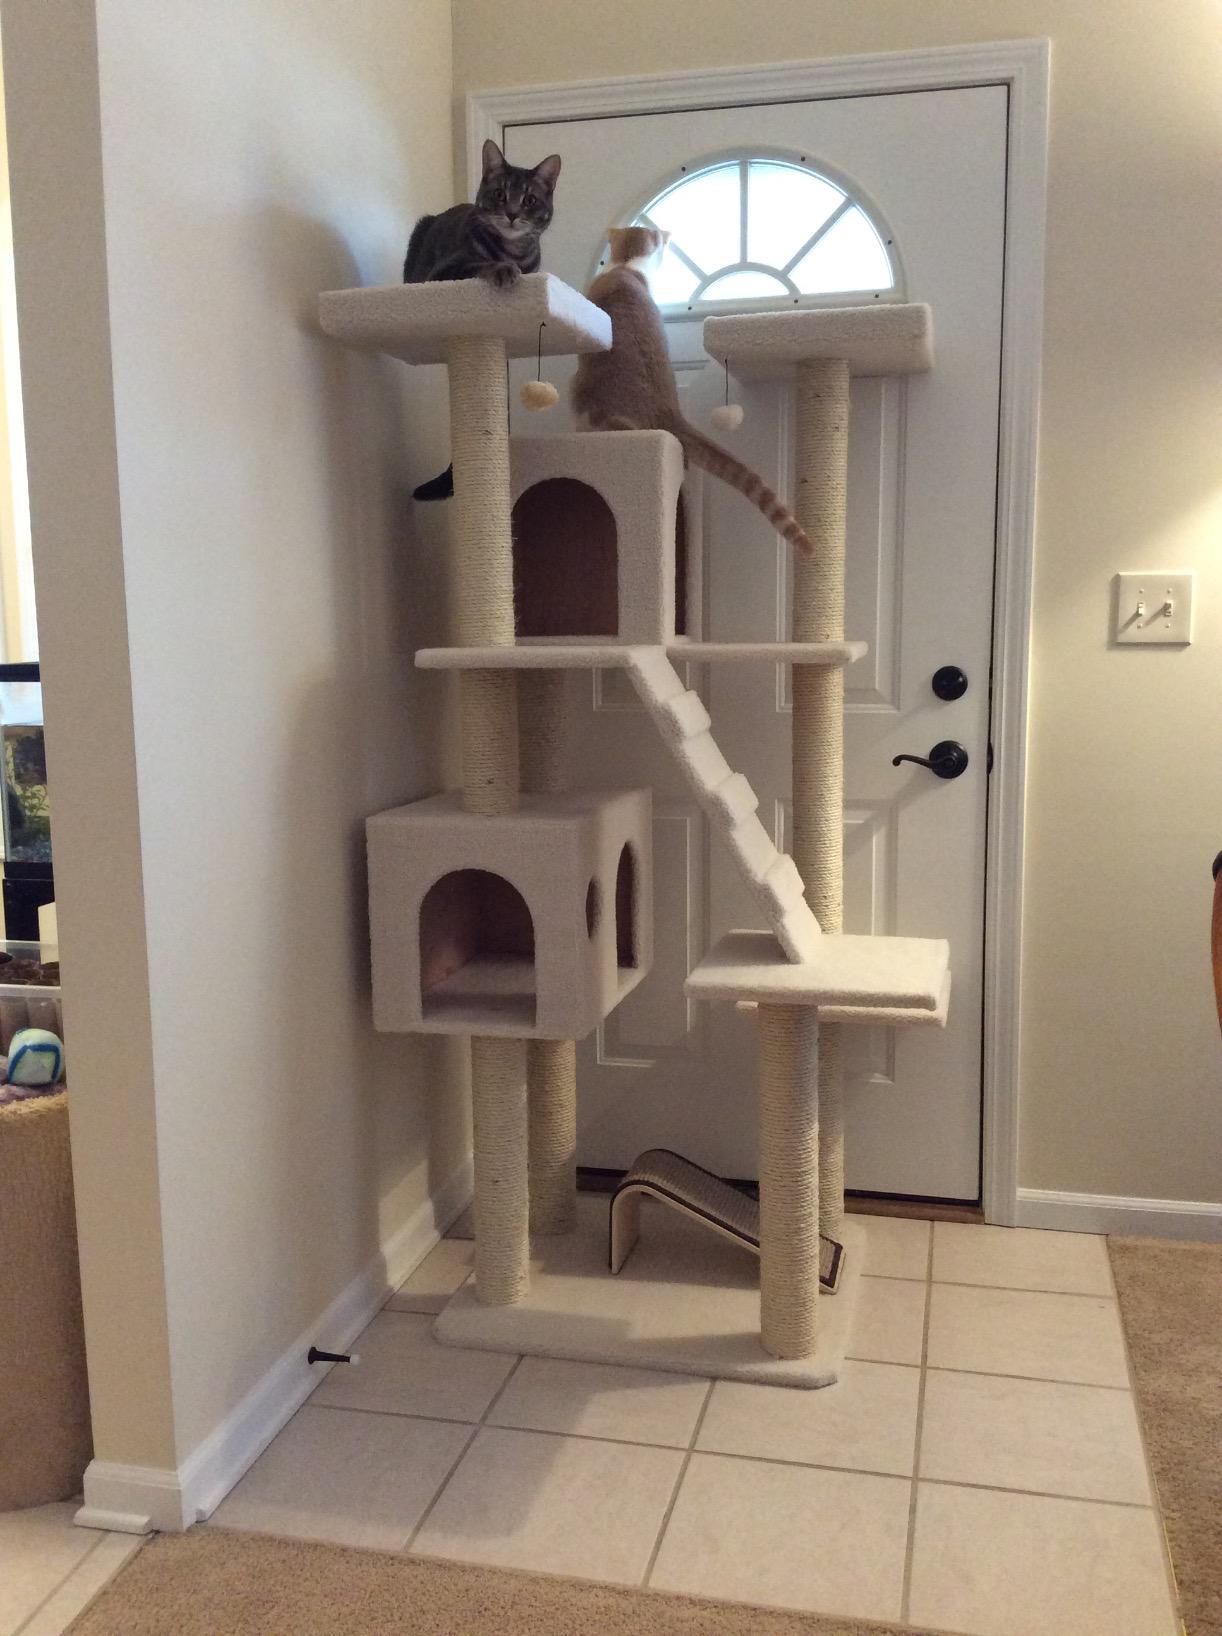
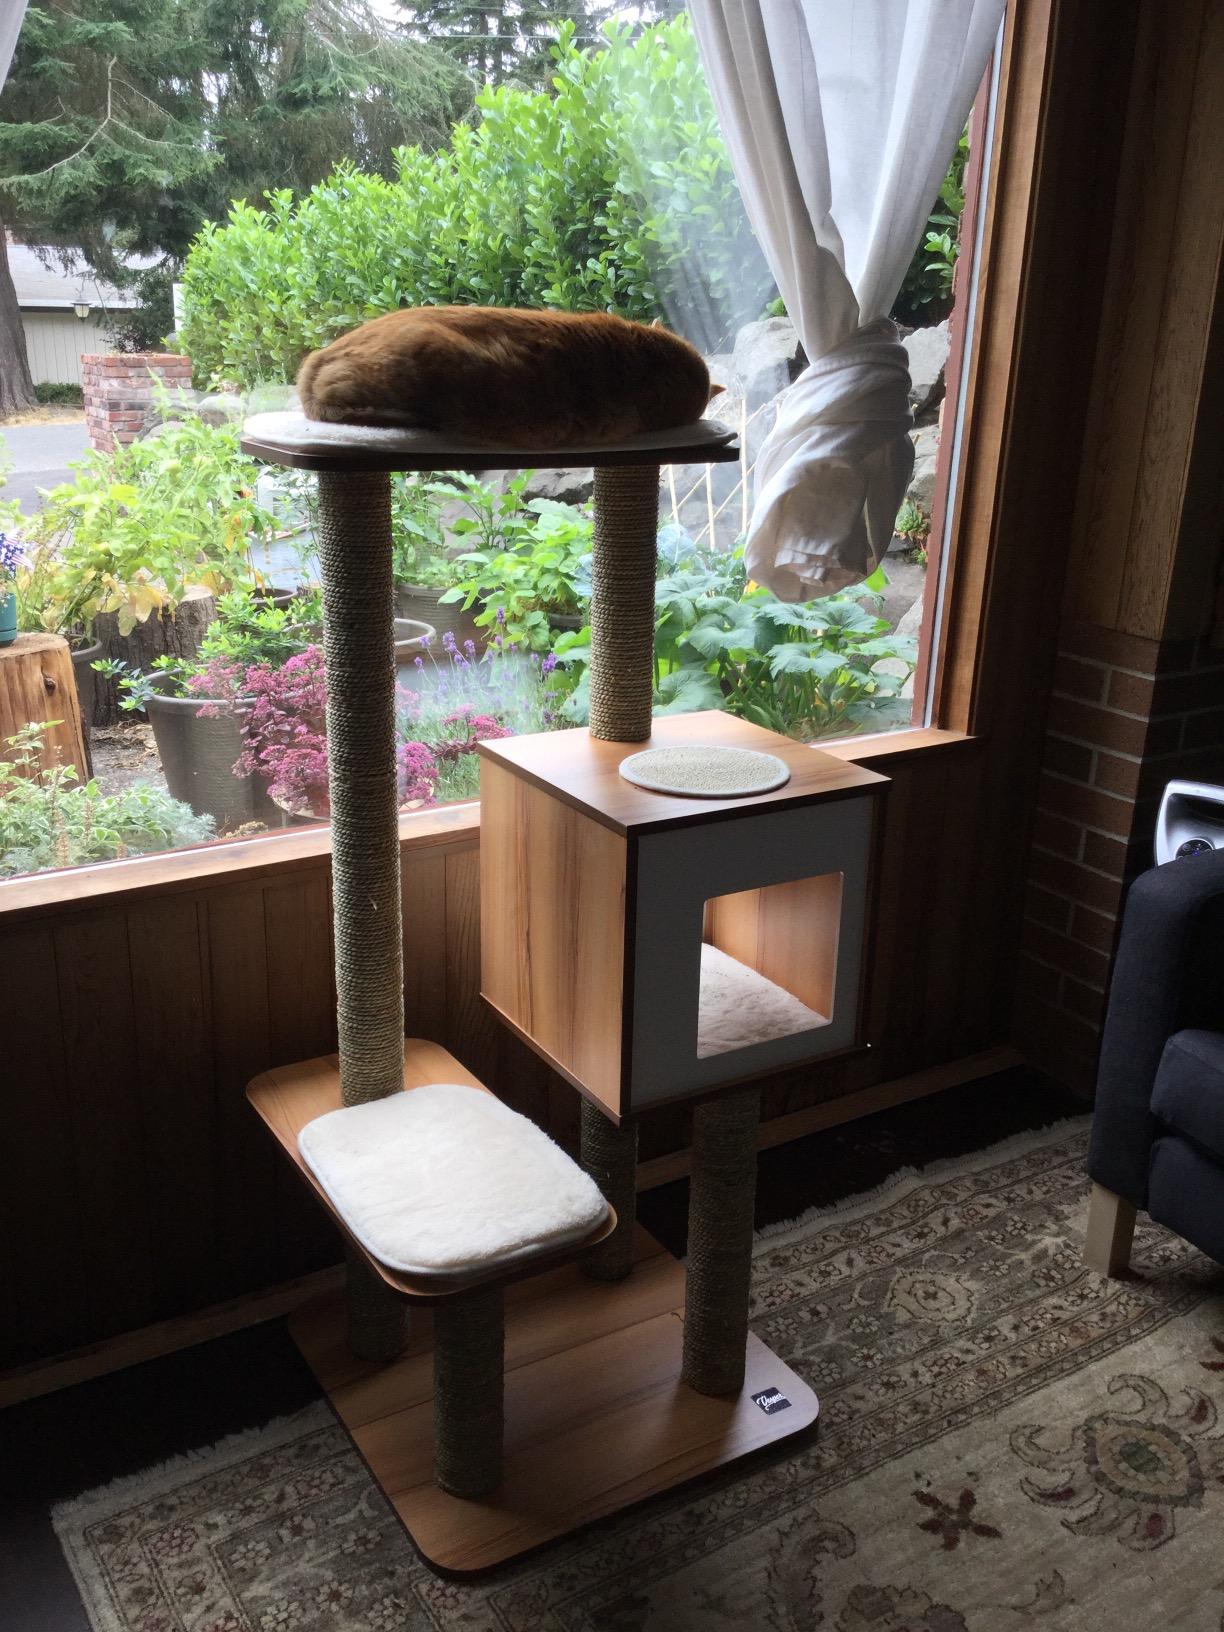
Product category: items_cat tree
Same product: no